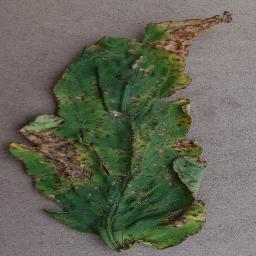
Label: Tomato___Bacterial_spot